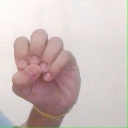
अक्षर: उ